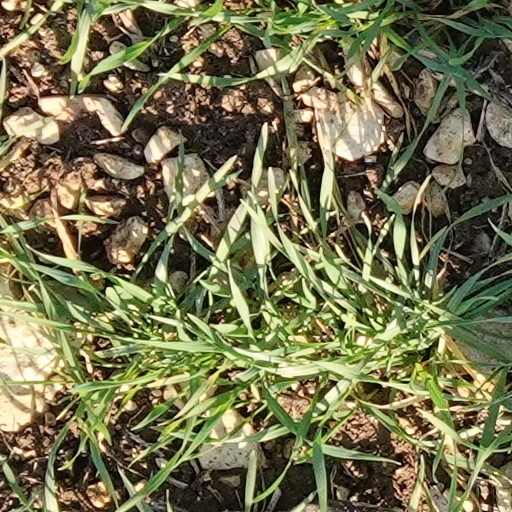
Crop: wheat